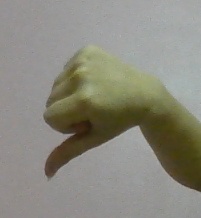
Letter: waw